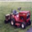
Label: lawn_mower